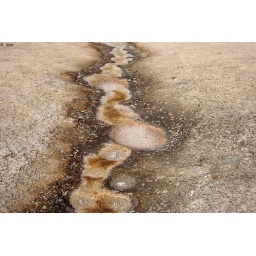
on stone mountain, georgia. this are channels formed in the rock from rain runoff.